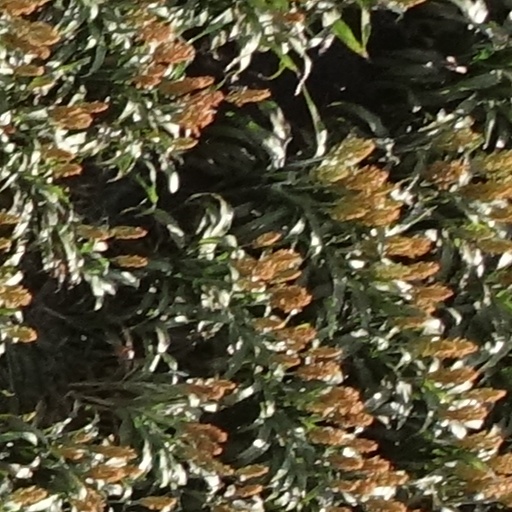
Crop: sorghum